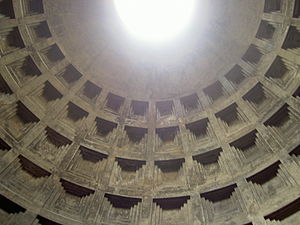
Pantheon
Pantheons eneste lyskilde - en rund åbning, oculus/øje, (9 m i diameter).
Pantheon er et antikt tempel ved Piazza della Rotonda i Rom.